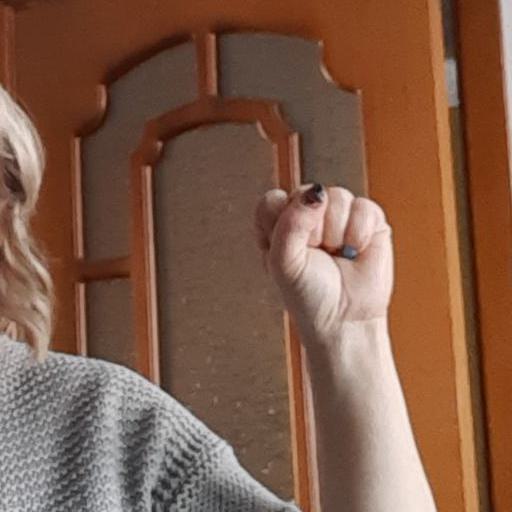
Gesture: fist